Vellai Pookal

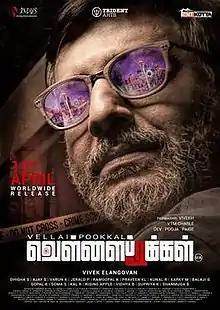
Theatrical release poster

Vellai Pookal is a 2019 Indian-American Tamil language neo-noir crime thriller film directed by newcomer Vivek Elangovan. The film stars Vivekh, V. T. M. Charle, Pooja Devariya, Dev and Paige Henderson. The film was released on 19 April 2019.